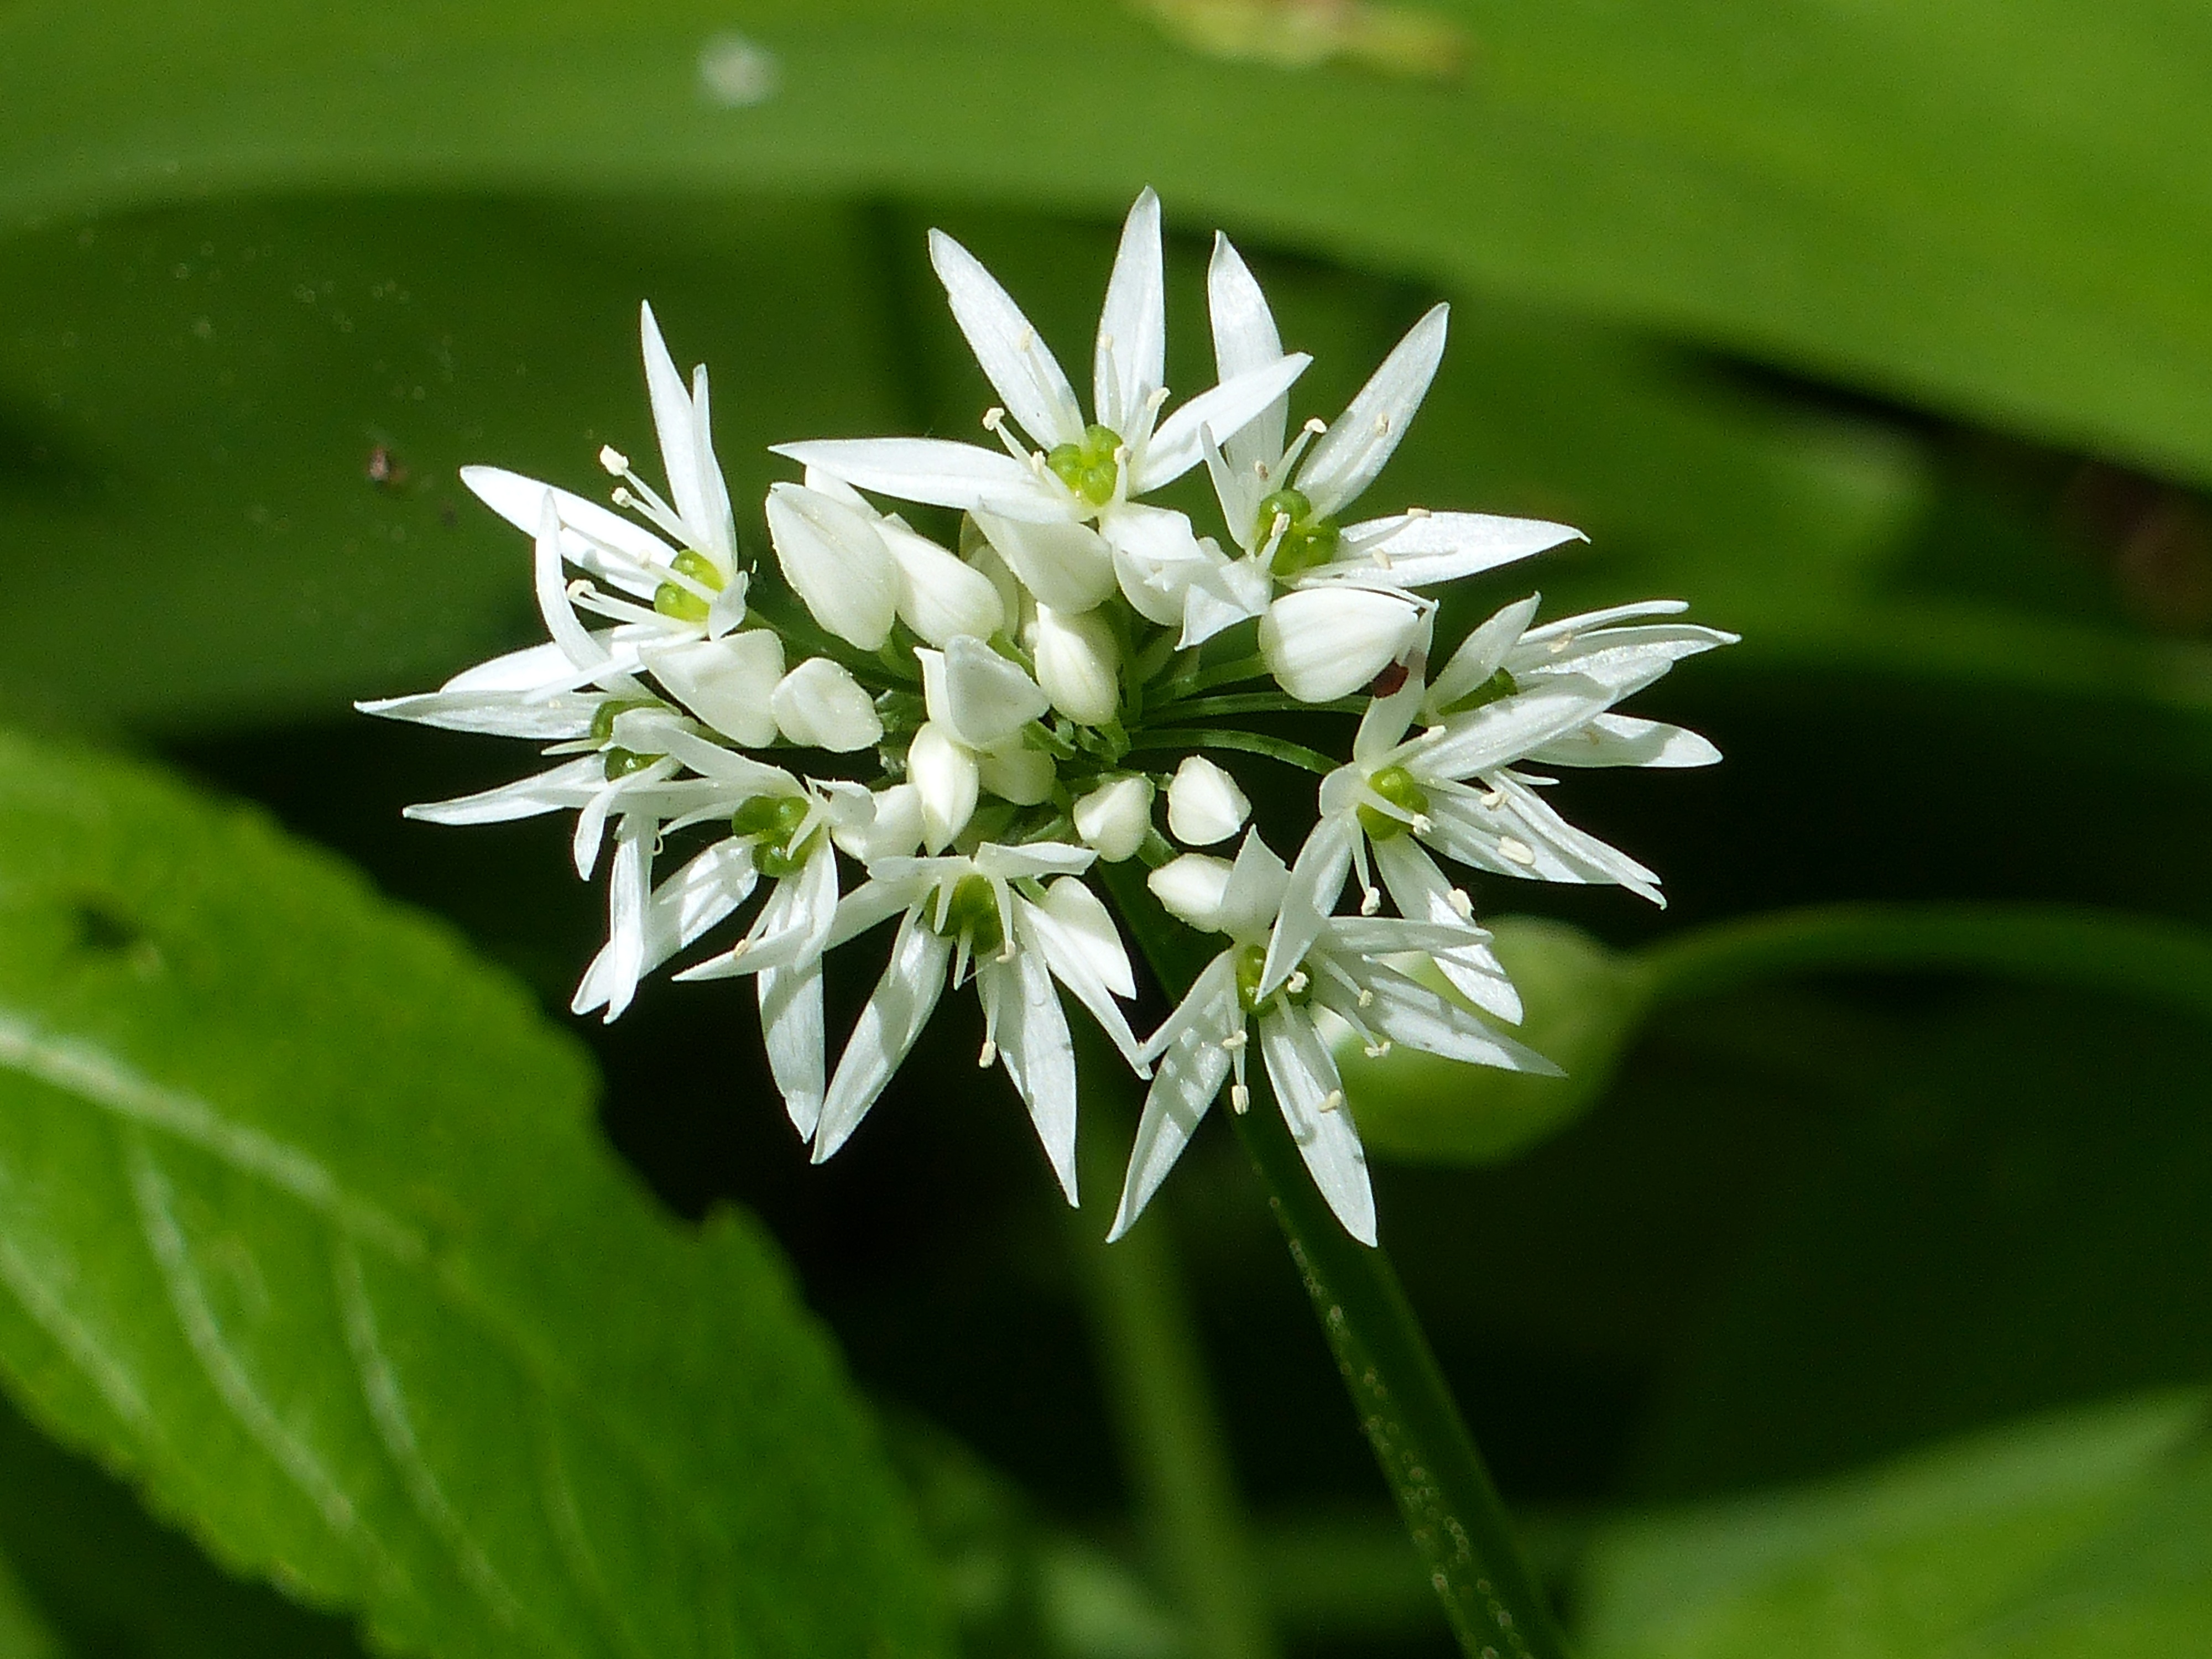
nature, blossom, plant, white, leaf, flower, spring, green, herb, produce, botany, flora, wildflower, close up, colors, macro photography, flowering plant, wild garlic, land plant